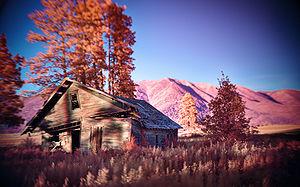
La photographie ultraviolette est un processus photographique d'enregistrement d'images en utilisant uniquement la lumière du spectre ultraviolet. Les images prises avec la lumière ultraviolette servent à plusieurs fins scientifiques, médicales ou artistiques. Les images peuvent révéler une détérioration des œuvres d'art ou des structures non apparentes sous la lumière visible. Des images médicales de diagnostic peuvent être utilisées pour détecter certains troubles cutanés ou comme preuve de blessure. Certains animaux, en particulier les insectes, utilisent des longueurs d'onde ultraviolettes pour la vision ; ainsi, la photographie aux ultraviolets peut aider à étudier les marques des plantes qui attirent les insectes, alors qu'elles sont invisibles à l'œil nu. La photographie ultraviolette de sites archéologiques peut révéler des artefacts ou des traces qui ne seraient pas autrement visibles.